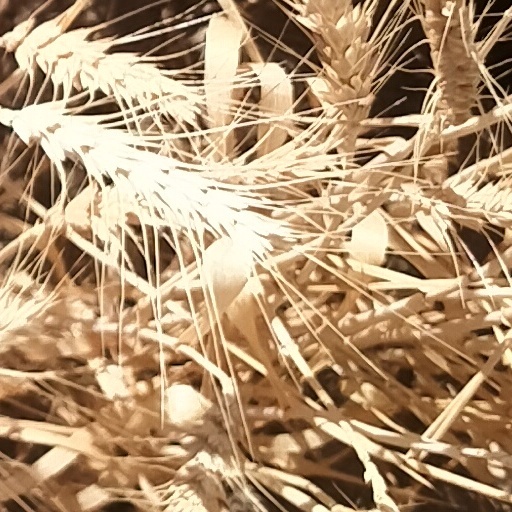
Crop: wheat